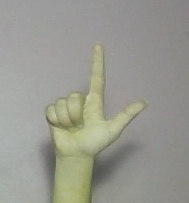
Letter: laam